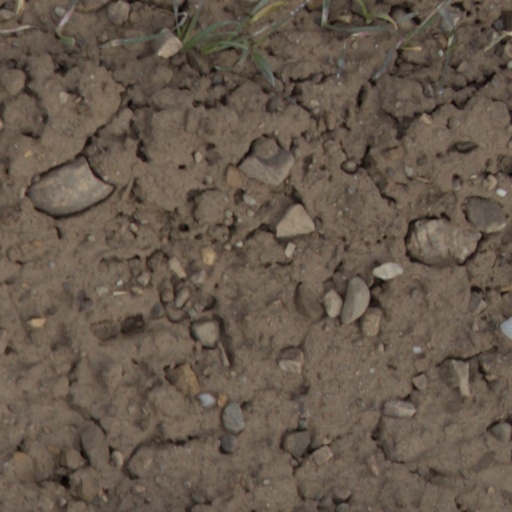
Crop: wheat